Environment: real
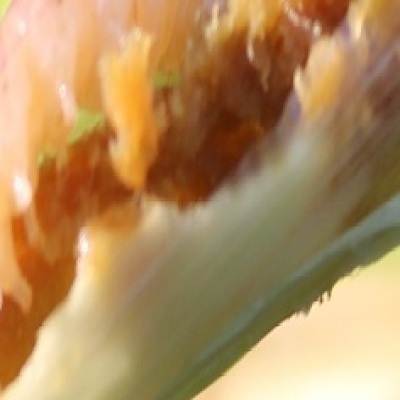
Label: fall_armyworm